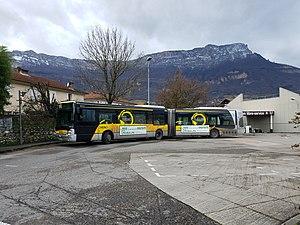
Citelis 18 Chrono de la ligne C2, régule à Claix Pont-Rouge
Les lignes de bus Chrono de Grenoble constituent une série de lignes que la Société d'économie mixte des transports publics de l'agglomération grenobloise exploite dans l'agglomération grenobloise.